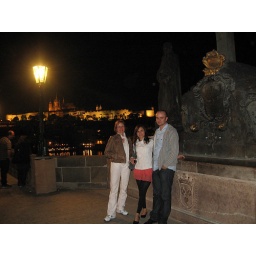
The Charles Bridge is the most famous landmark in Prague, with the castle on the hill behind it a close second.